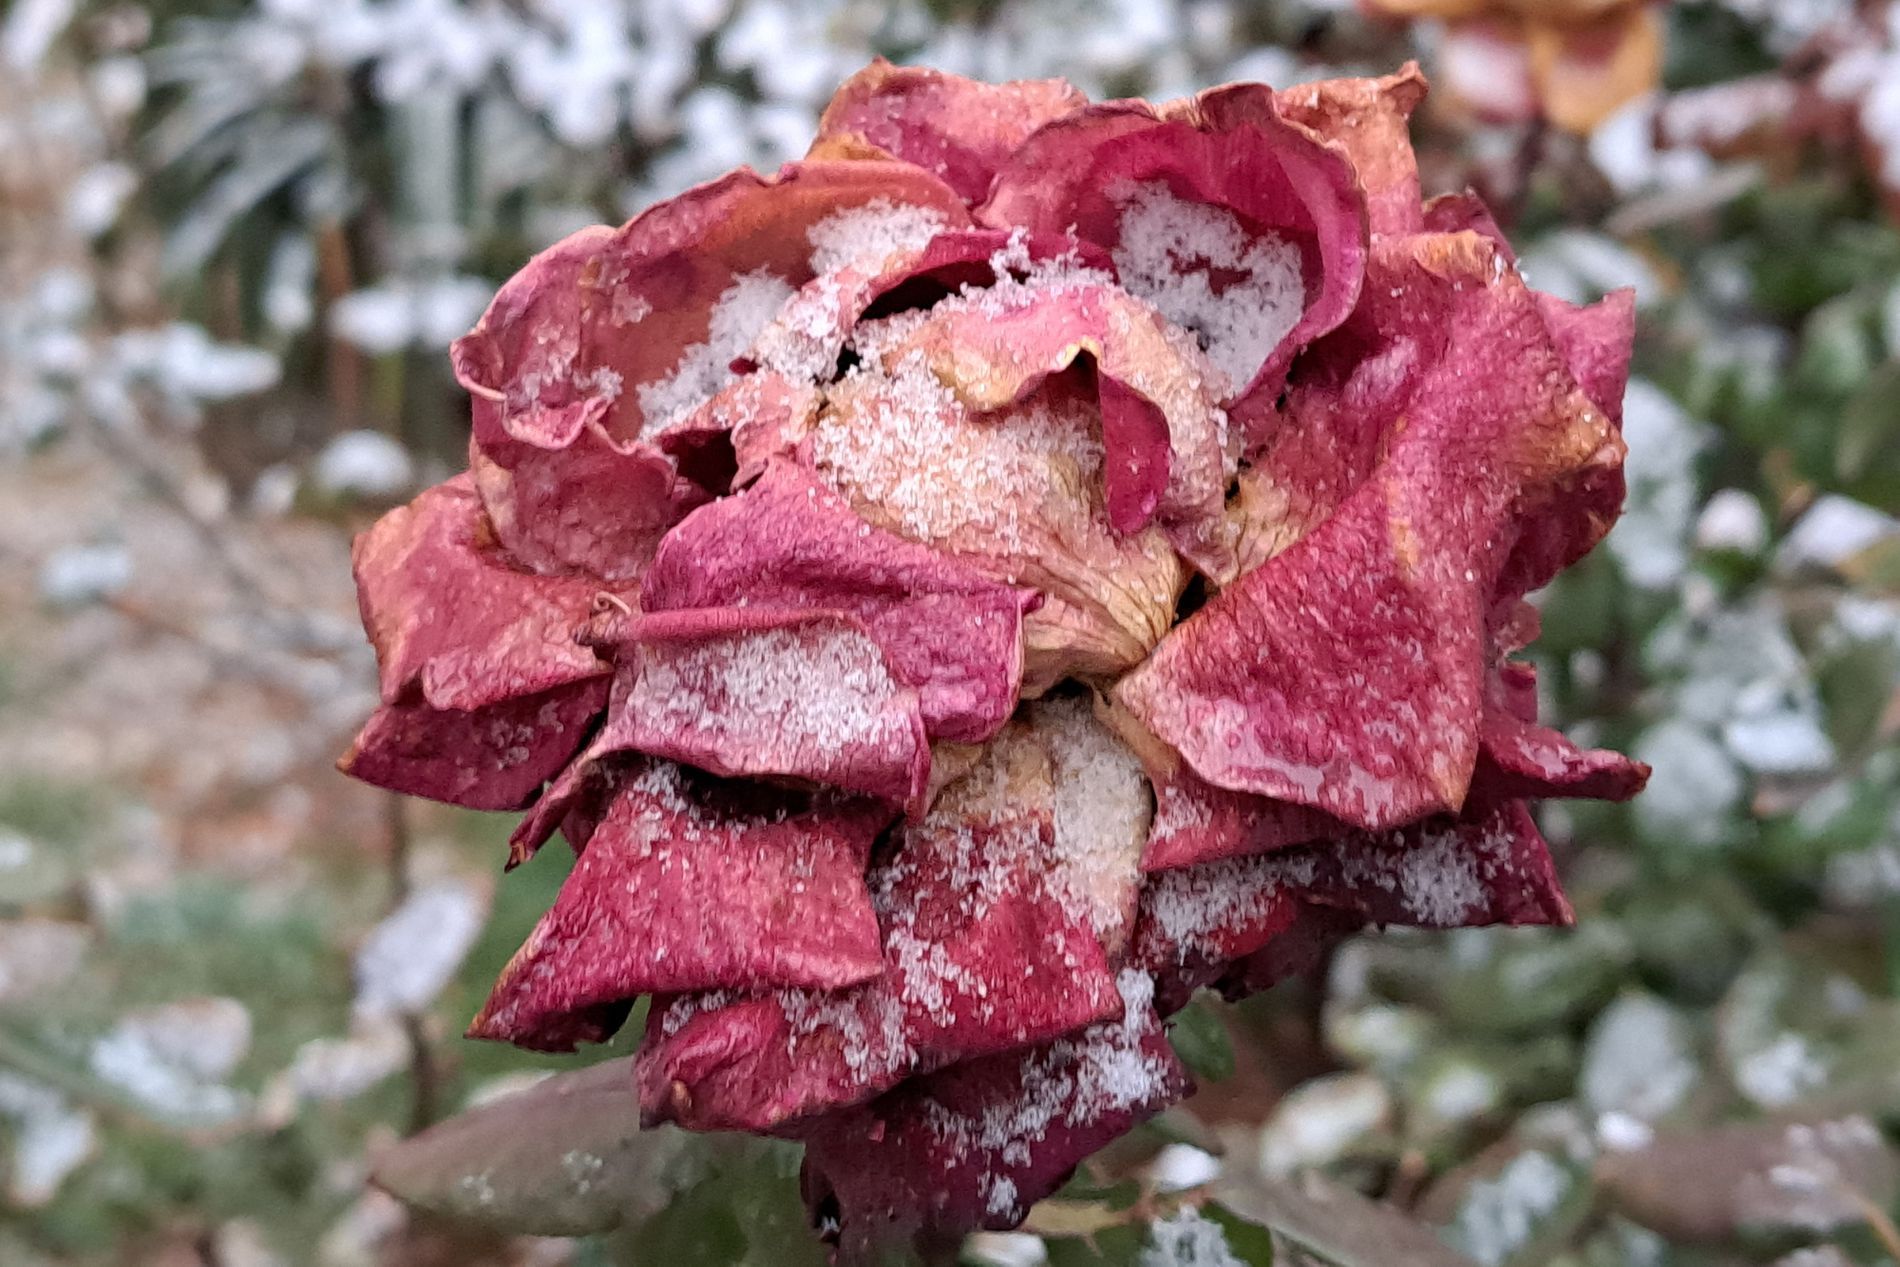
Withered Rose Covered by snow
This photograph captures a rose covered in snow.
Its petals are dry, twisted and their color is pale. The snow crystals have settled above the petals.
The background is blurred, showing white snow and green leaves which appear to be a forest in the frost season.
A Shot in macro style captures a Withered Rose Covered by snow against a blurred forest background in the frost season.
The color palette contrasts deep pale red against crystalline white snow.
The photograph's central focus is on the fragile beauty found in nature's seasonal transition.
Labels: Flower, Plant, Rose, Petal, Ice, Nature, Outdoors, Weather, Frost, Snow, Geranium, Flower Arrangement, Flower Bouquet, Leaf